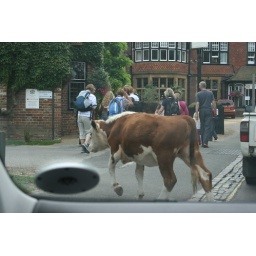
New Forest cattle walking in front of traffic through Beaulieu Village, New Forest.